George Floyd protests in North Carolina

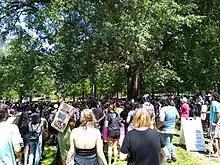
Chapel Hill on June 3

More than 1,000 people protested peacefully on Franklin Street on June 3. Another march took place on June 5, with many protesters wearing purple to honor Breonna Taylor, and another march was held on June 6.